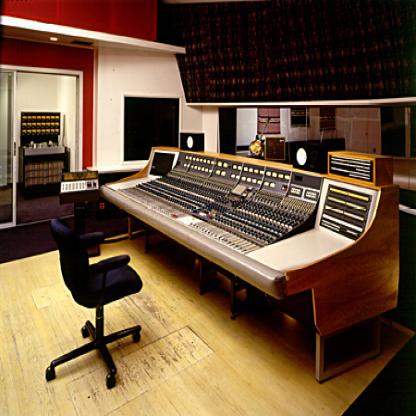
Scene: Indoor